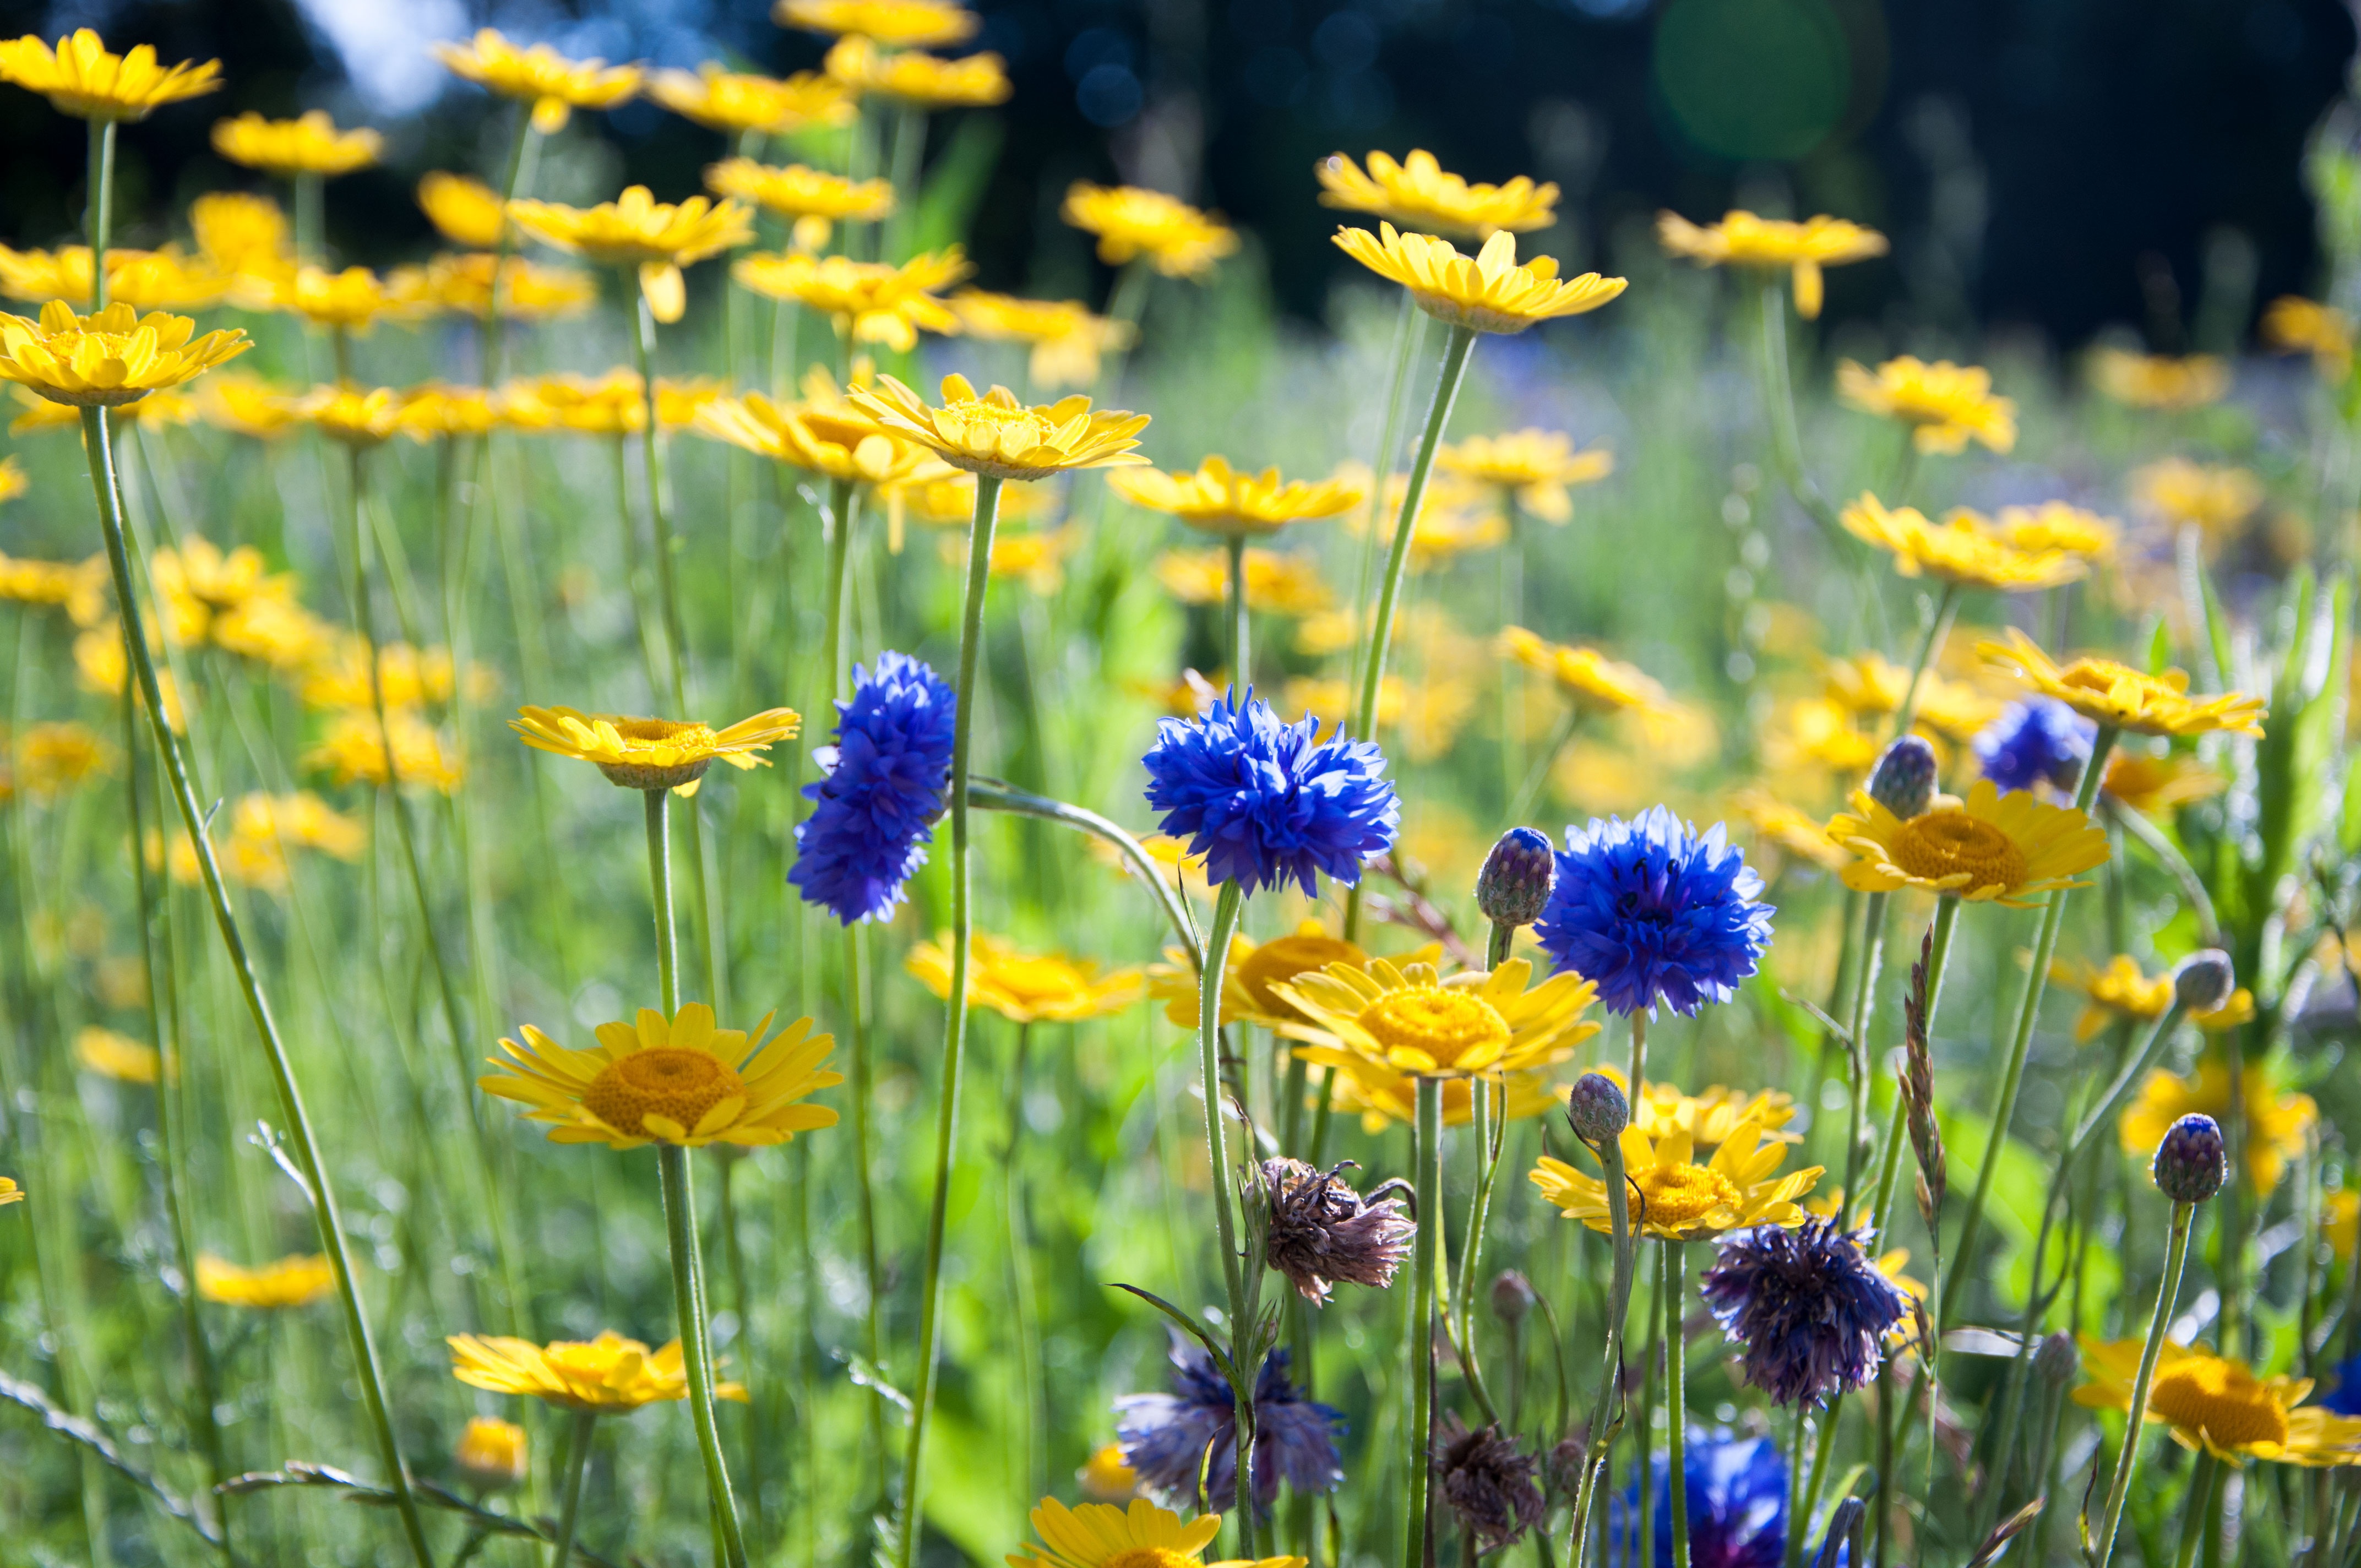
nature, grass, plant, field, meadow, prairie, flower, daisy, blueberry, botany, flora, wildflower, flowers, grassland, habitat, macro photography, flowering plant, daisy family, natural environment, land plant